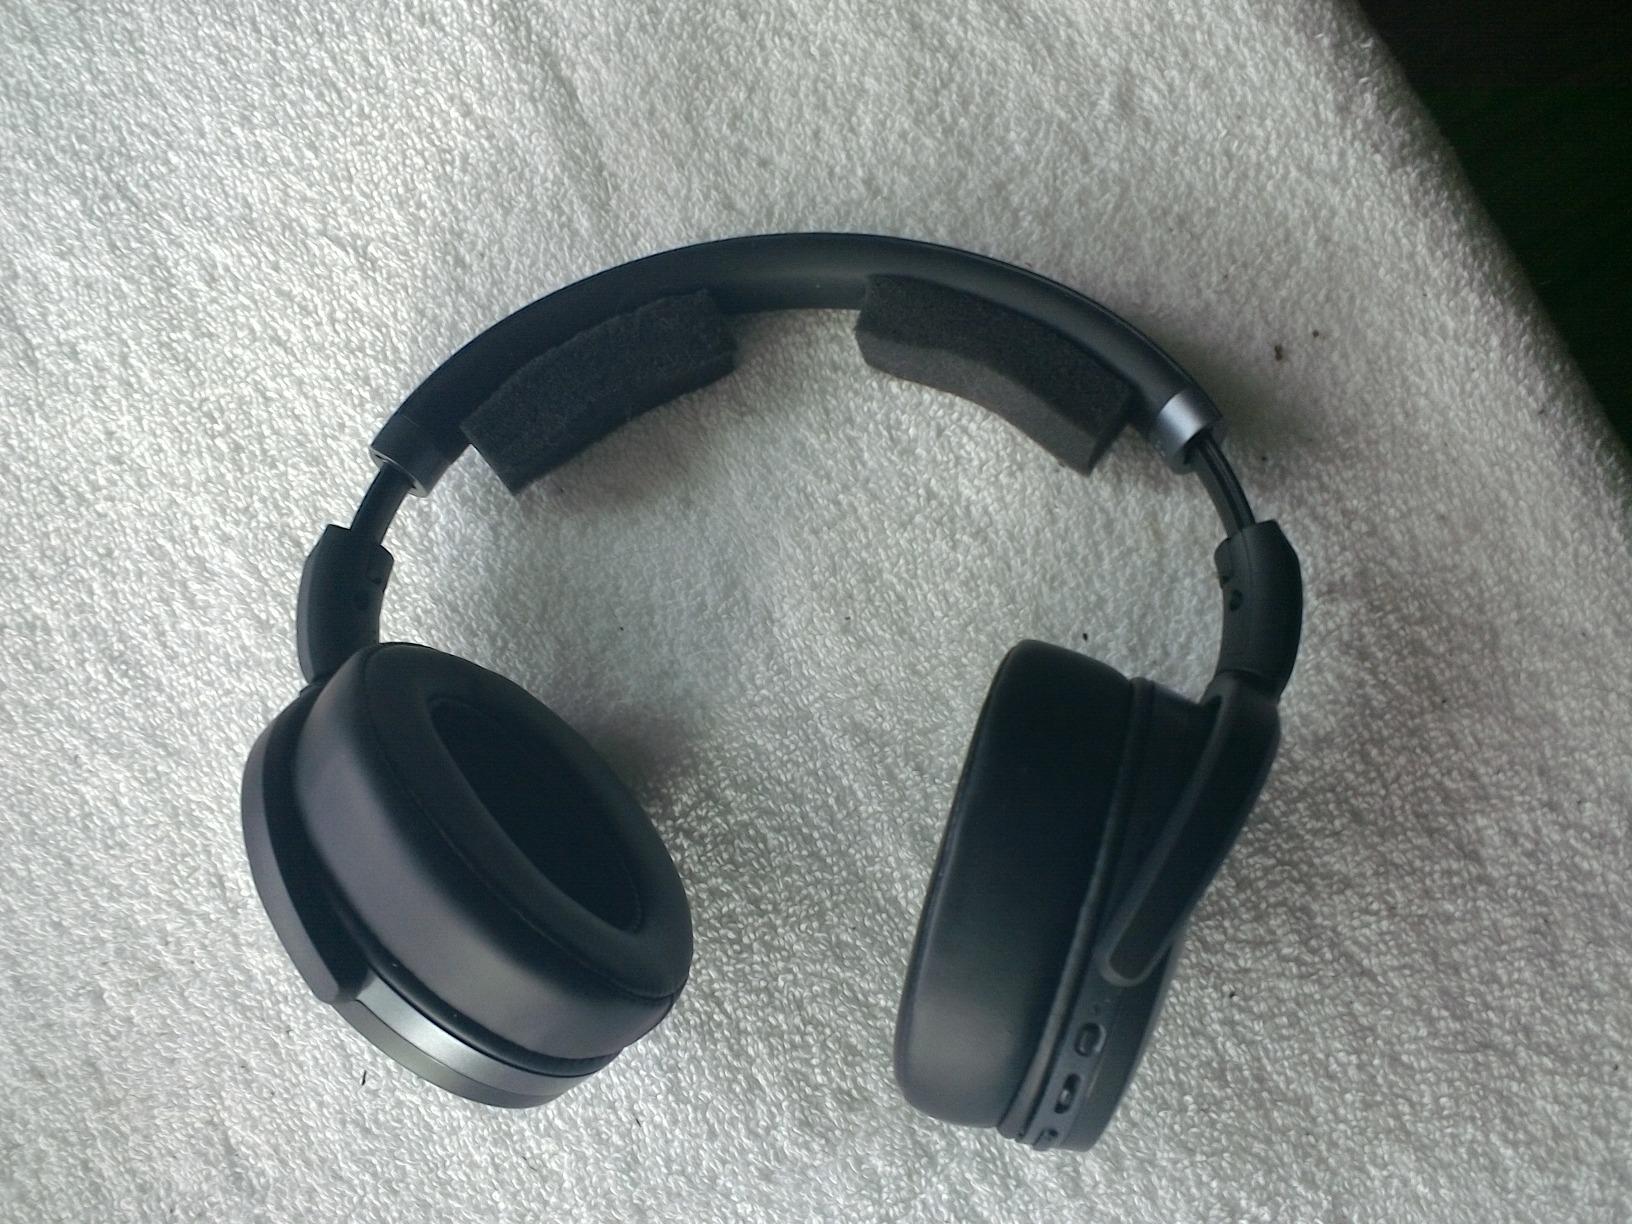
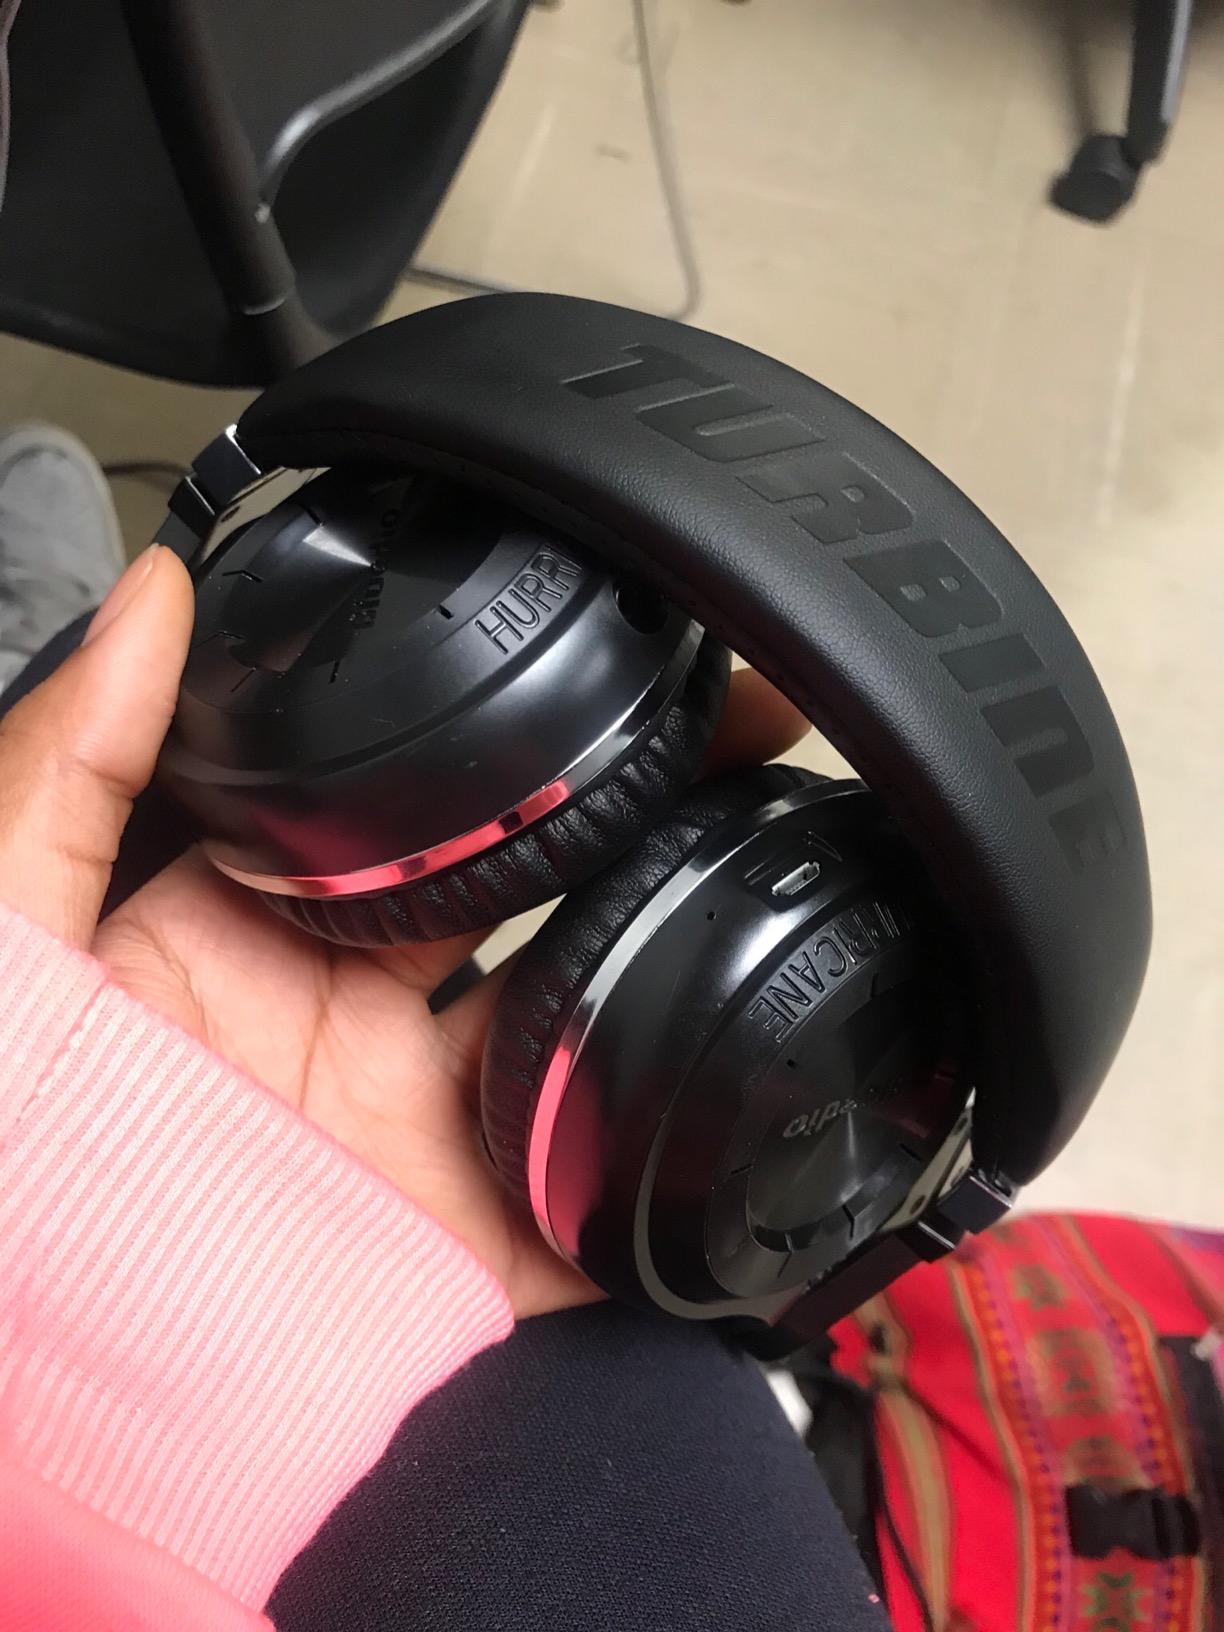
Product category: headphones
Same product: no